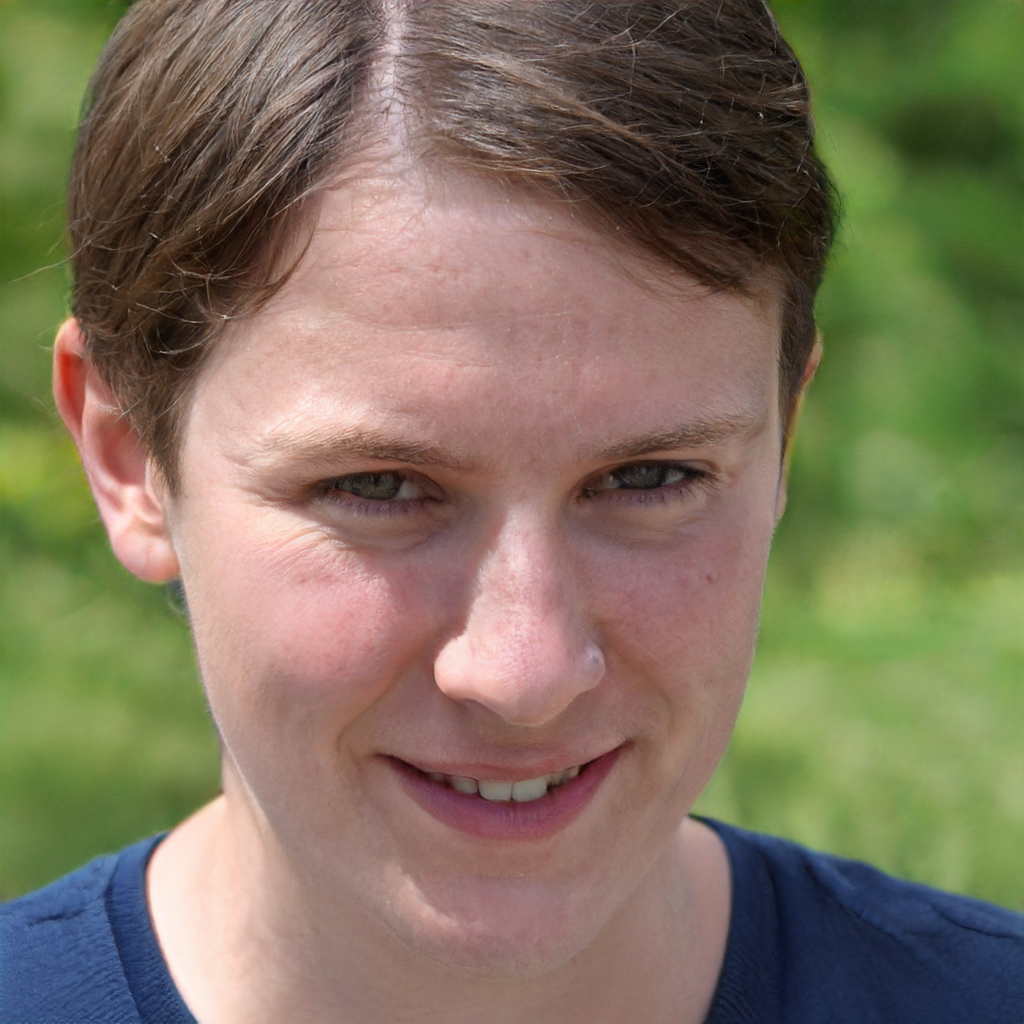
Gender: Male